Dravidian parties

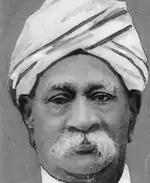
Sir P. Theagaroya Chetty was one of the founders of Justice Party in 1916.

An early pioneer in Dravidian politics was Iyothee Thass in the late 19th century. His efforts brought together the non-Brahmin caste Dravidians with the establishment of the "Dravida Mahajana Sabha" organisation in 1891. A major leap in Dravidian politics was the formation of the "Madras United League" by non-Brahmin intellectuals, who considered the dominance of Brahmins in civil administration a threat to the non-Brahmin majority.